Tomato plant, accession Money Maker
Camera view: tilt-top (135 deg); turntable rotation: 60 degrees
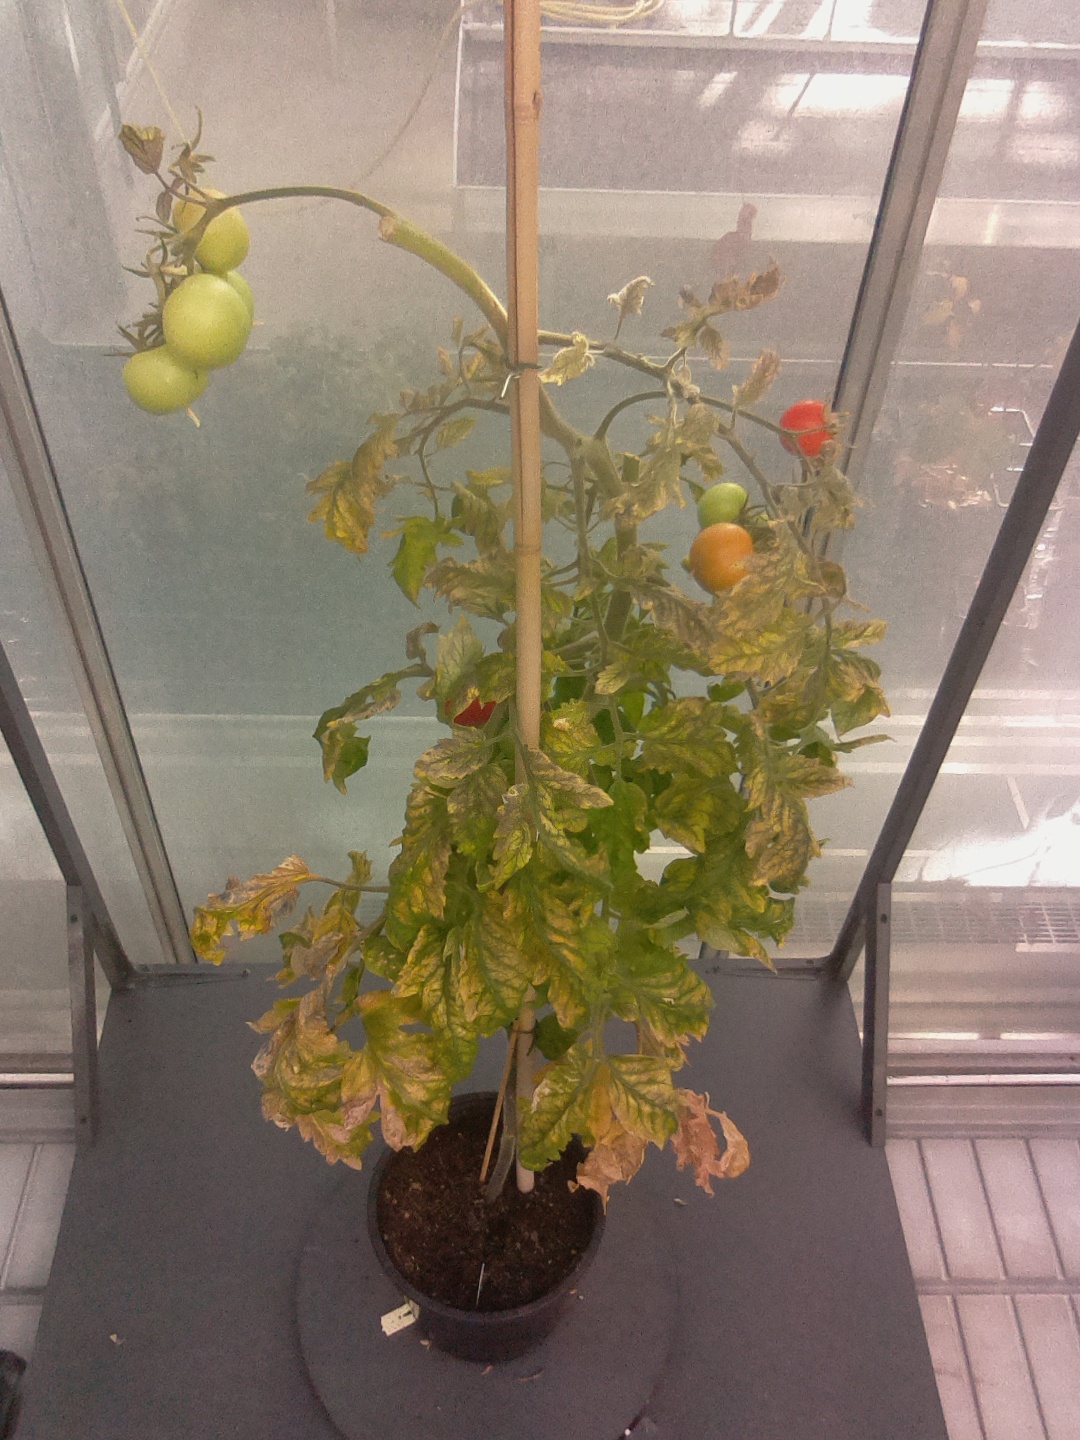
BBCH growth stage 82: 20%-30% of fruits show typical fully ripe color